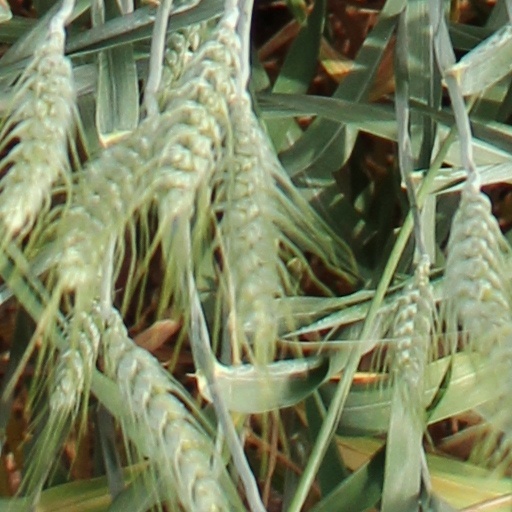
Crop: wheat